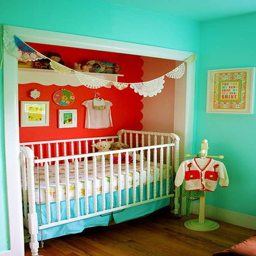
remove closet doors and push the crib against the inside wall .